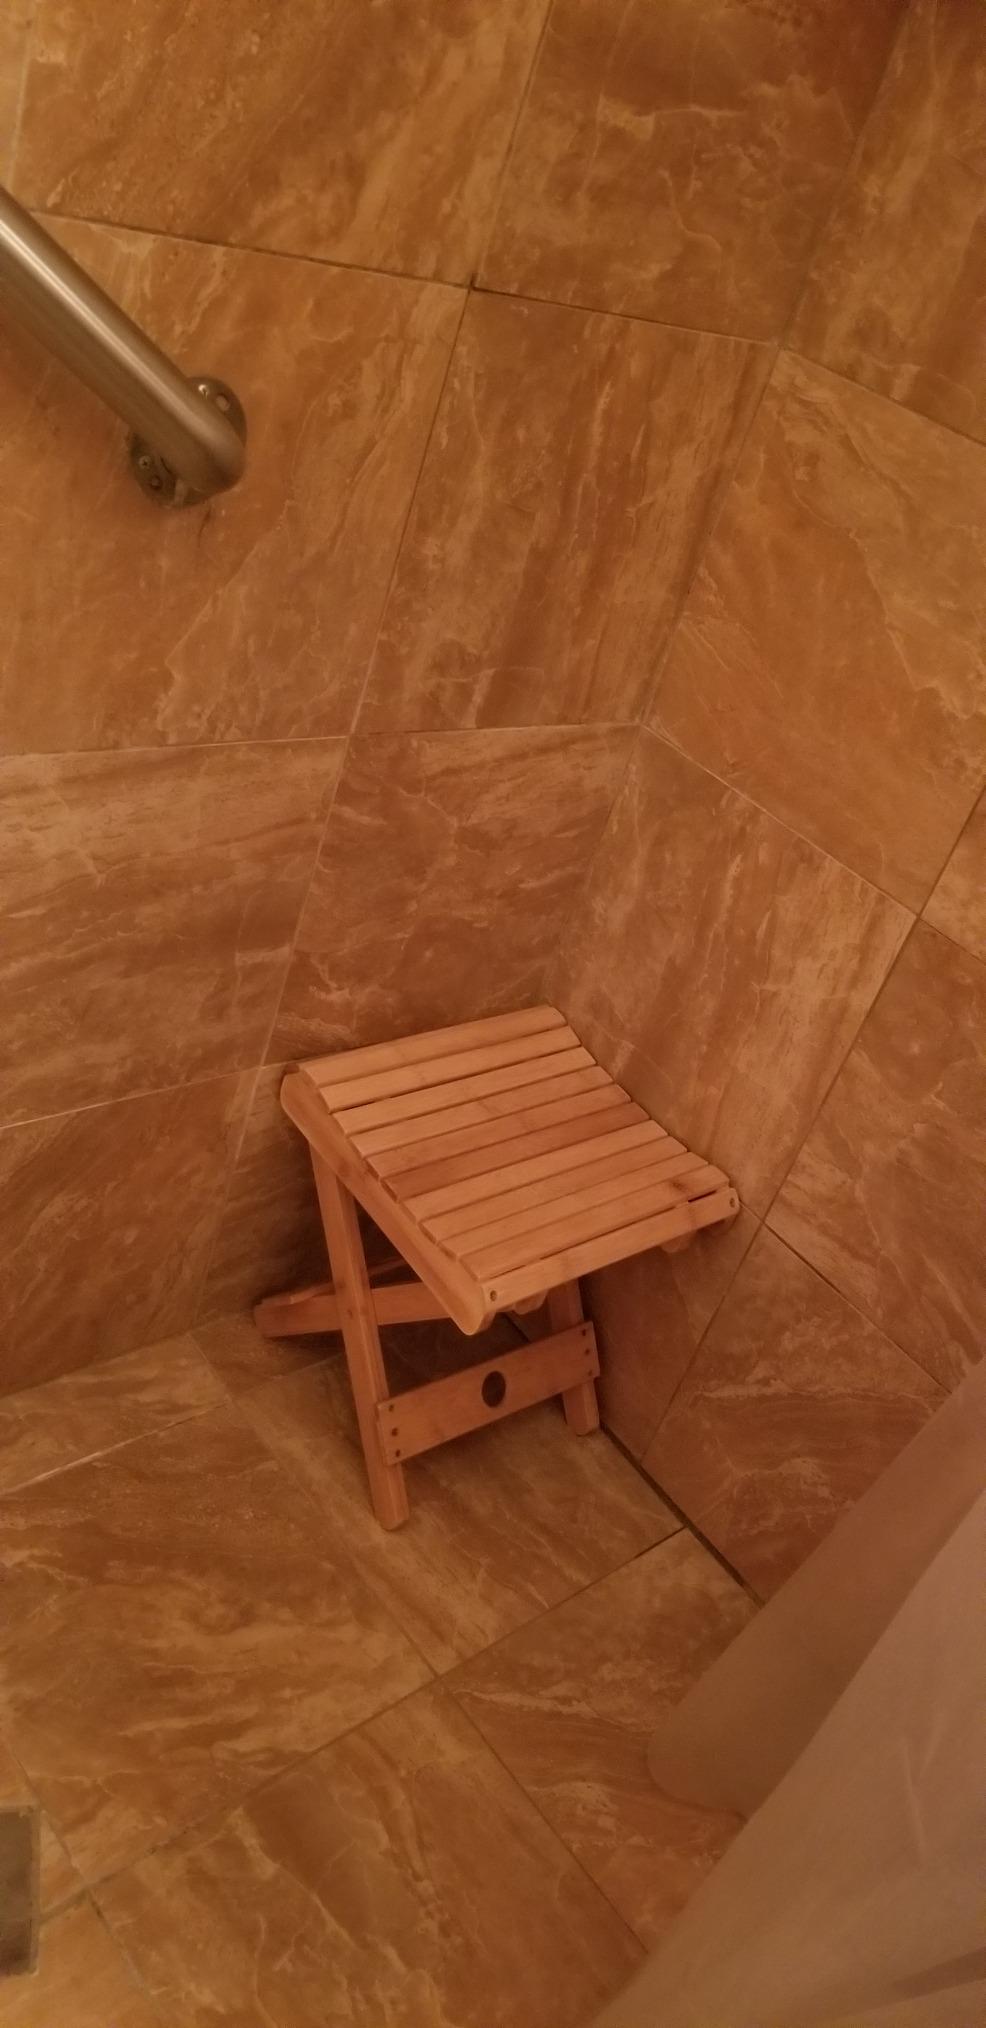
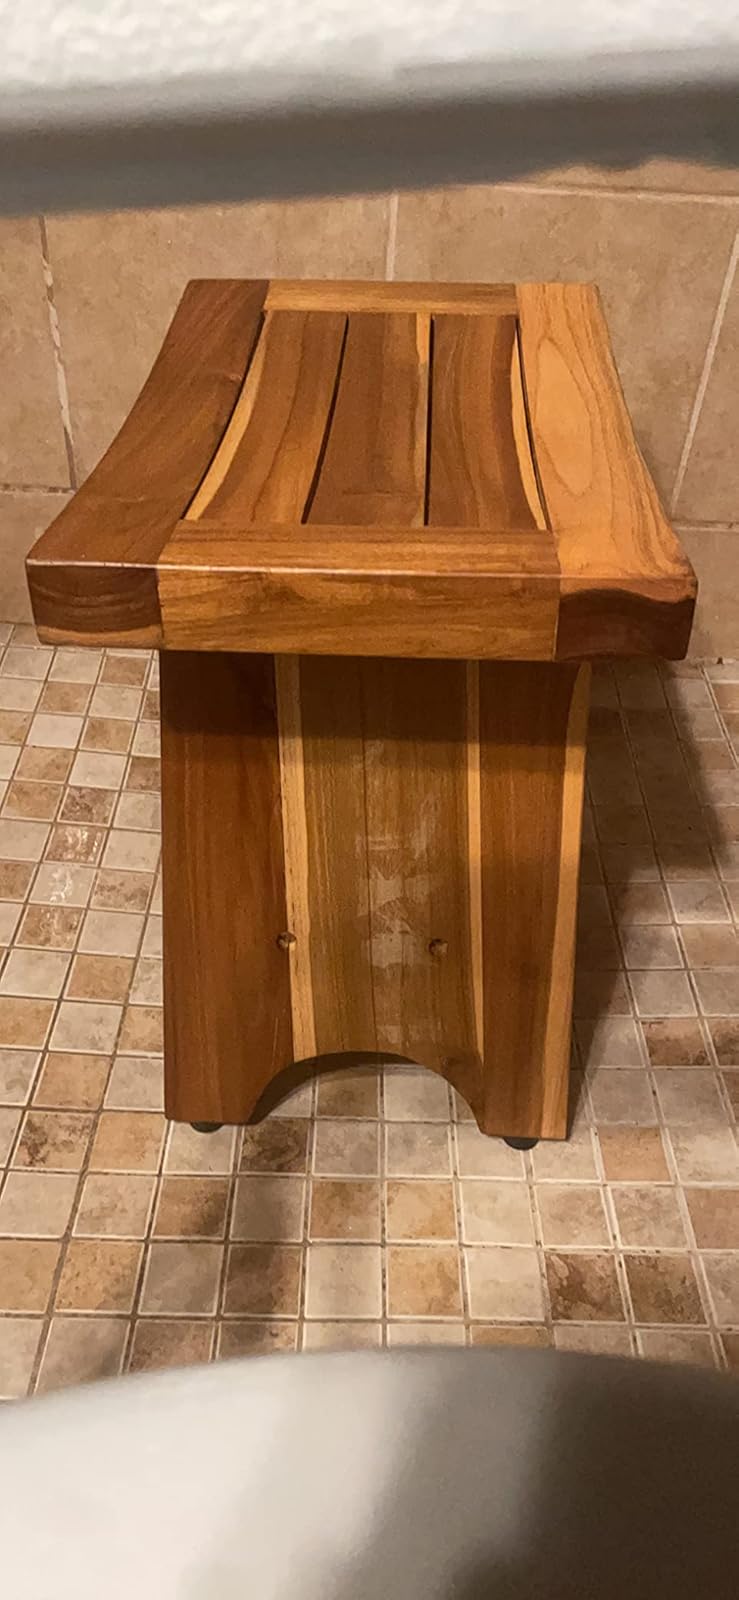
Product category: stool
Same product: no